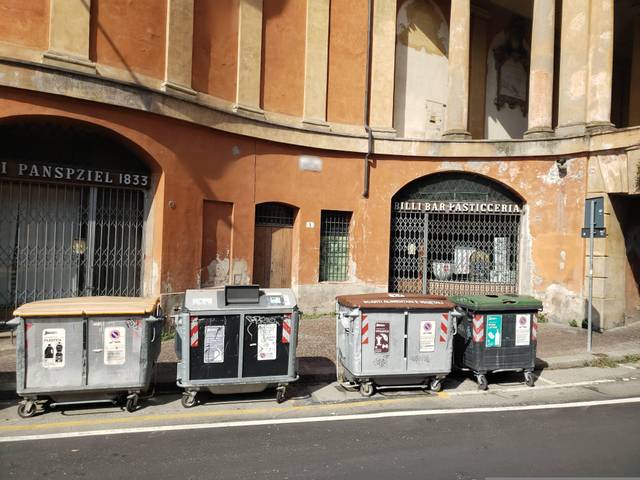
Region: Italy
Coordinates: 44.49, 11.311